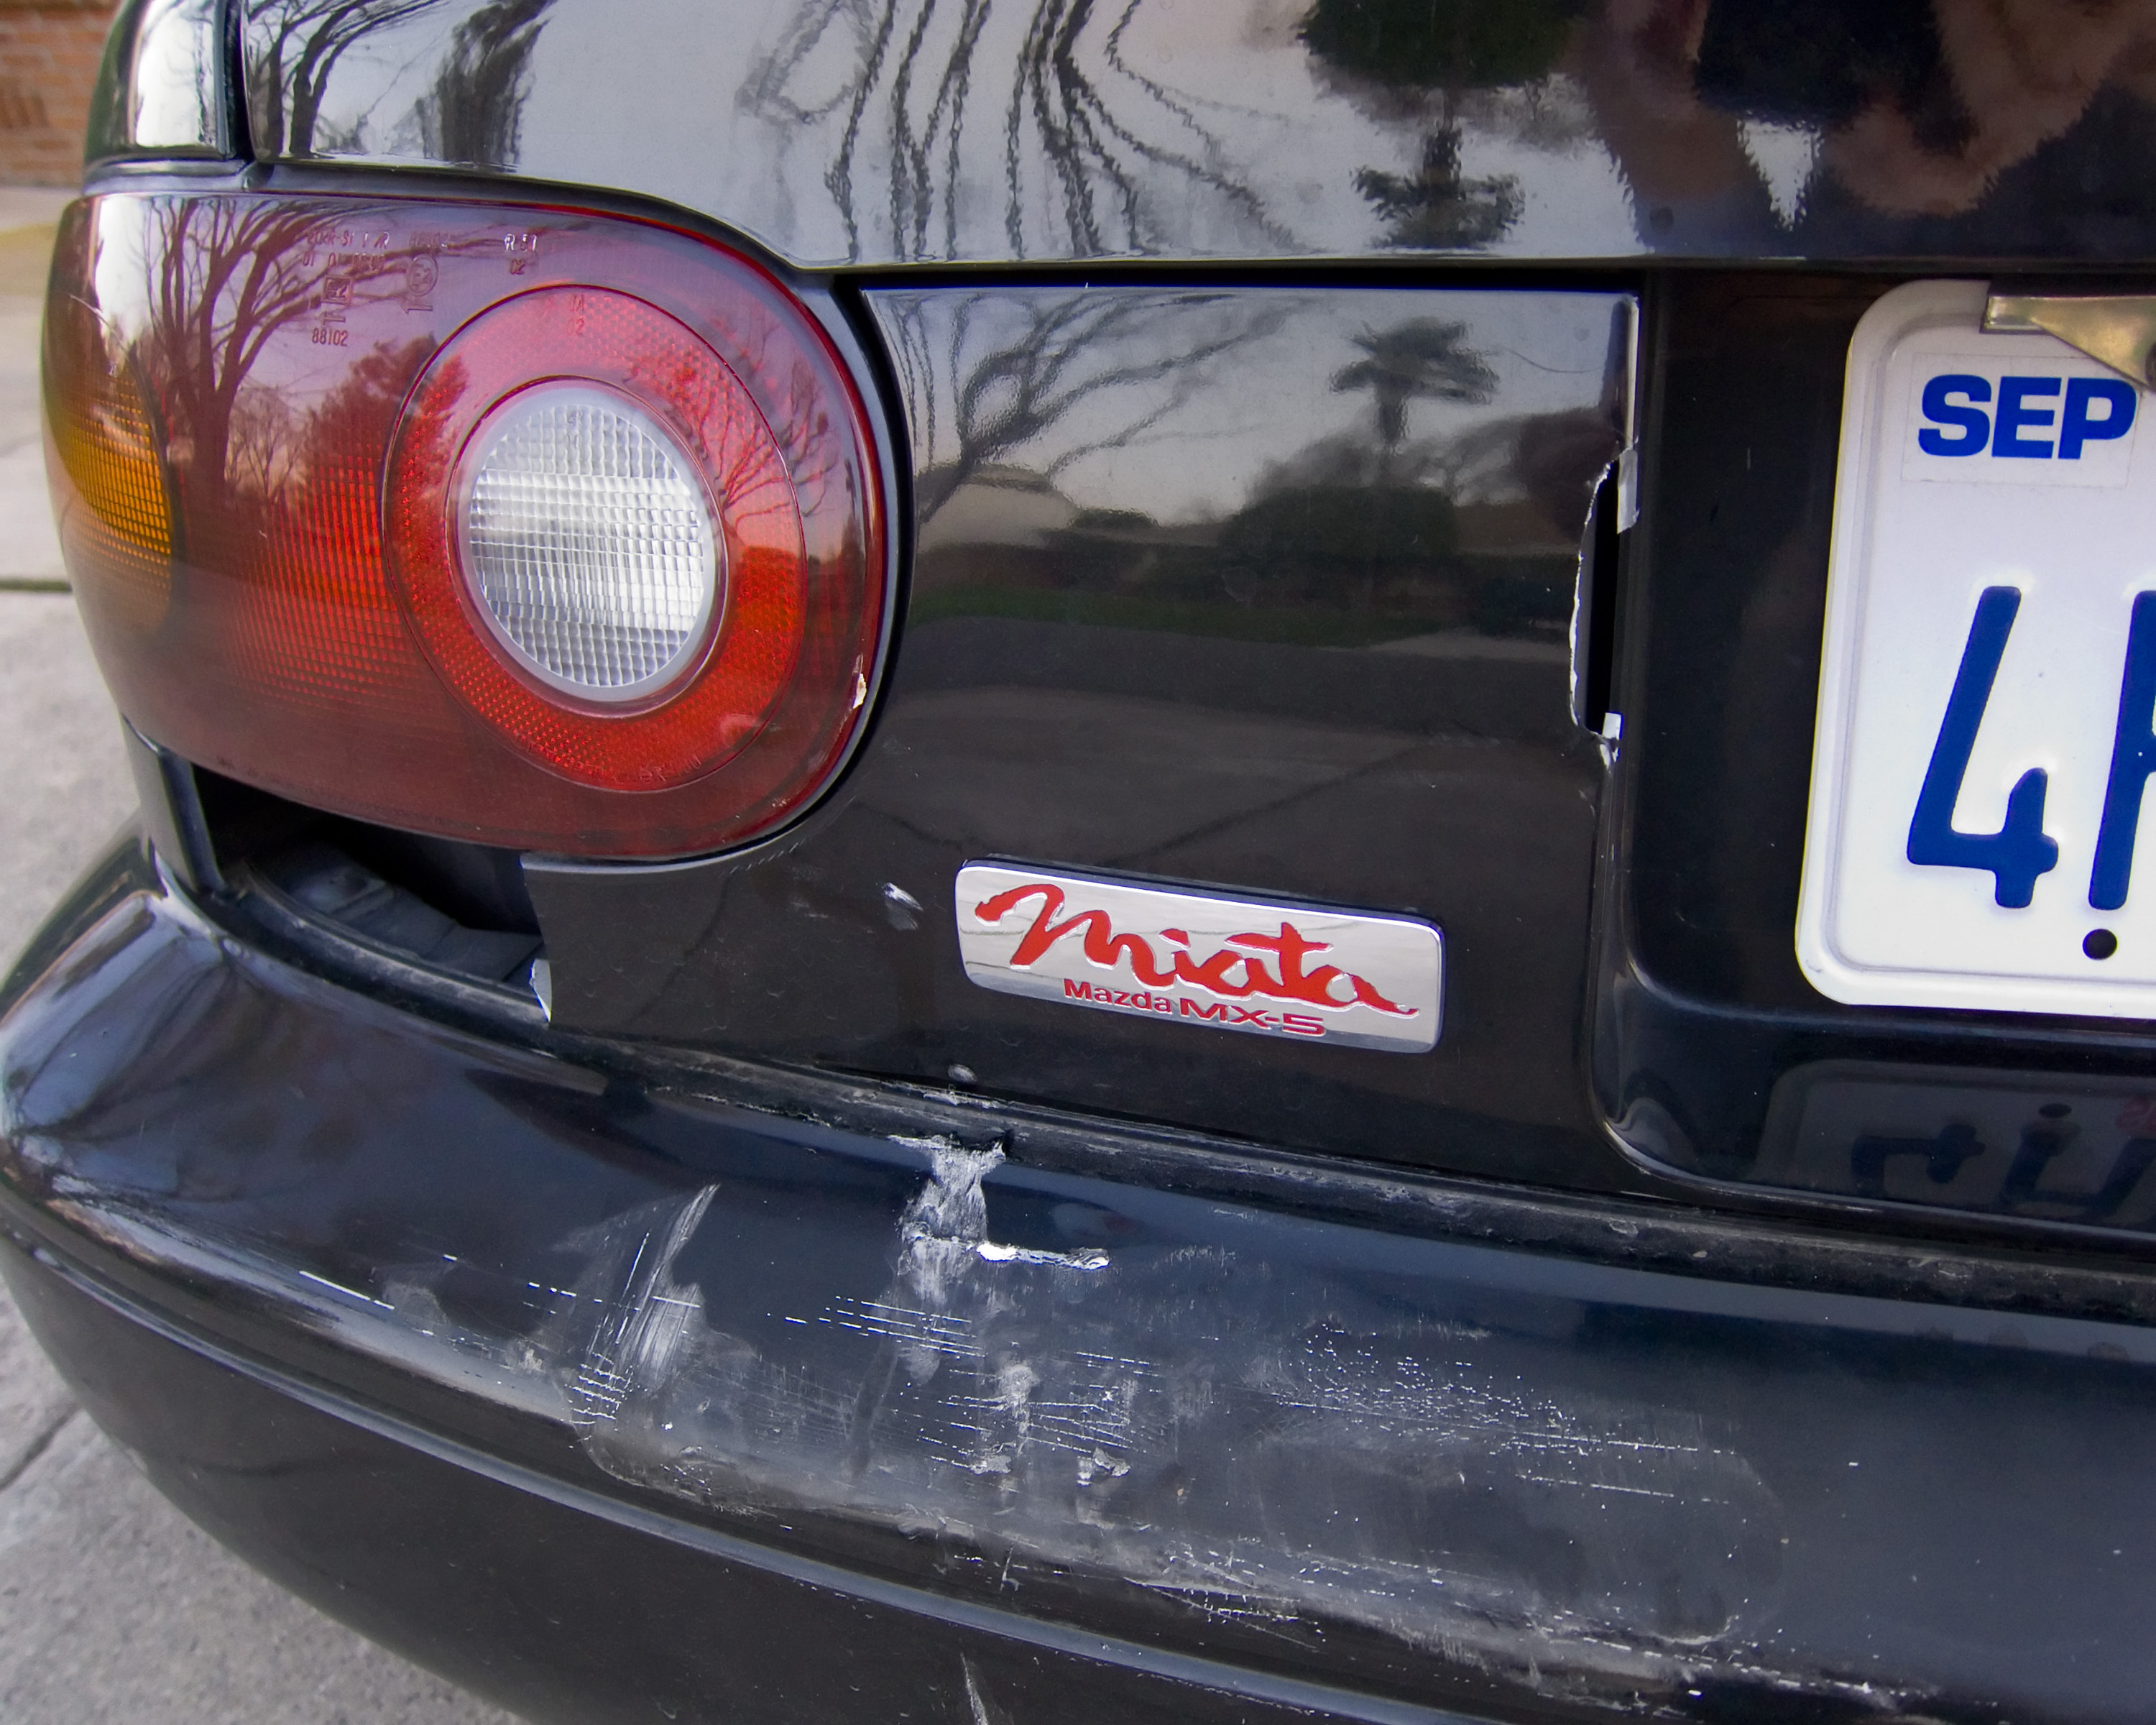
car, wheel, driving, vehicle, sports car, bumper, supercar, accident, miata, mx5, fenderbender, city car, automobile make, automotive exterior, vehicle registration plate, subcompact car